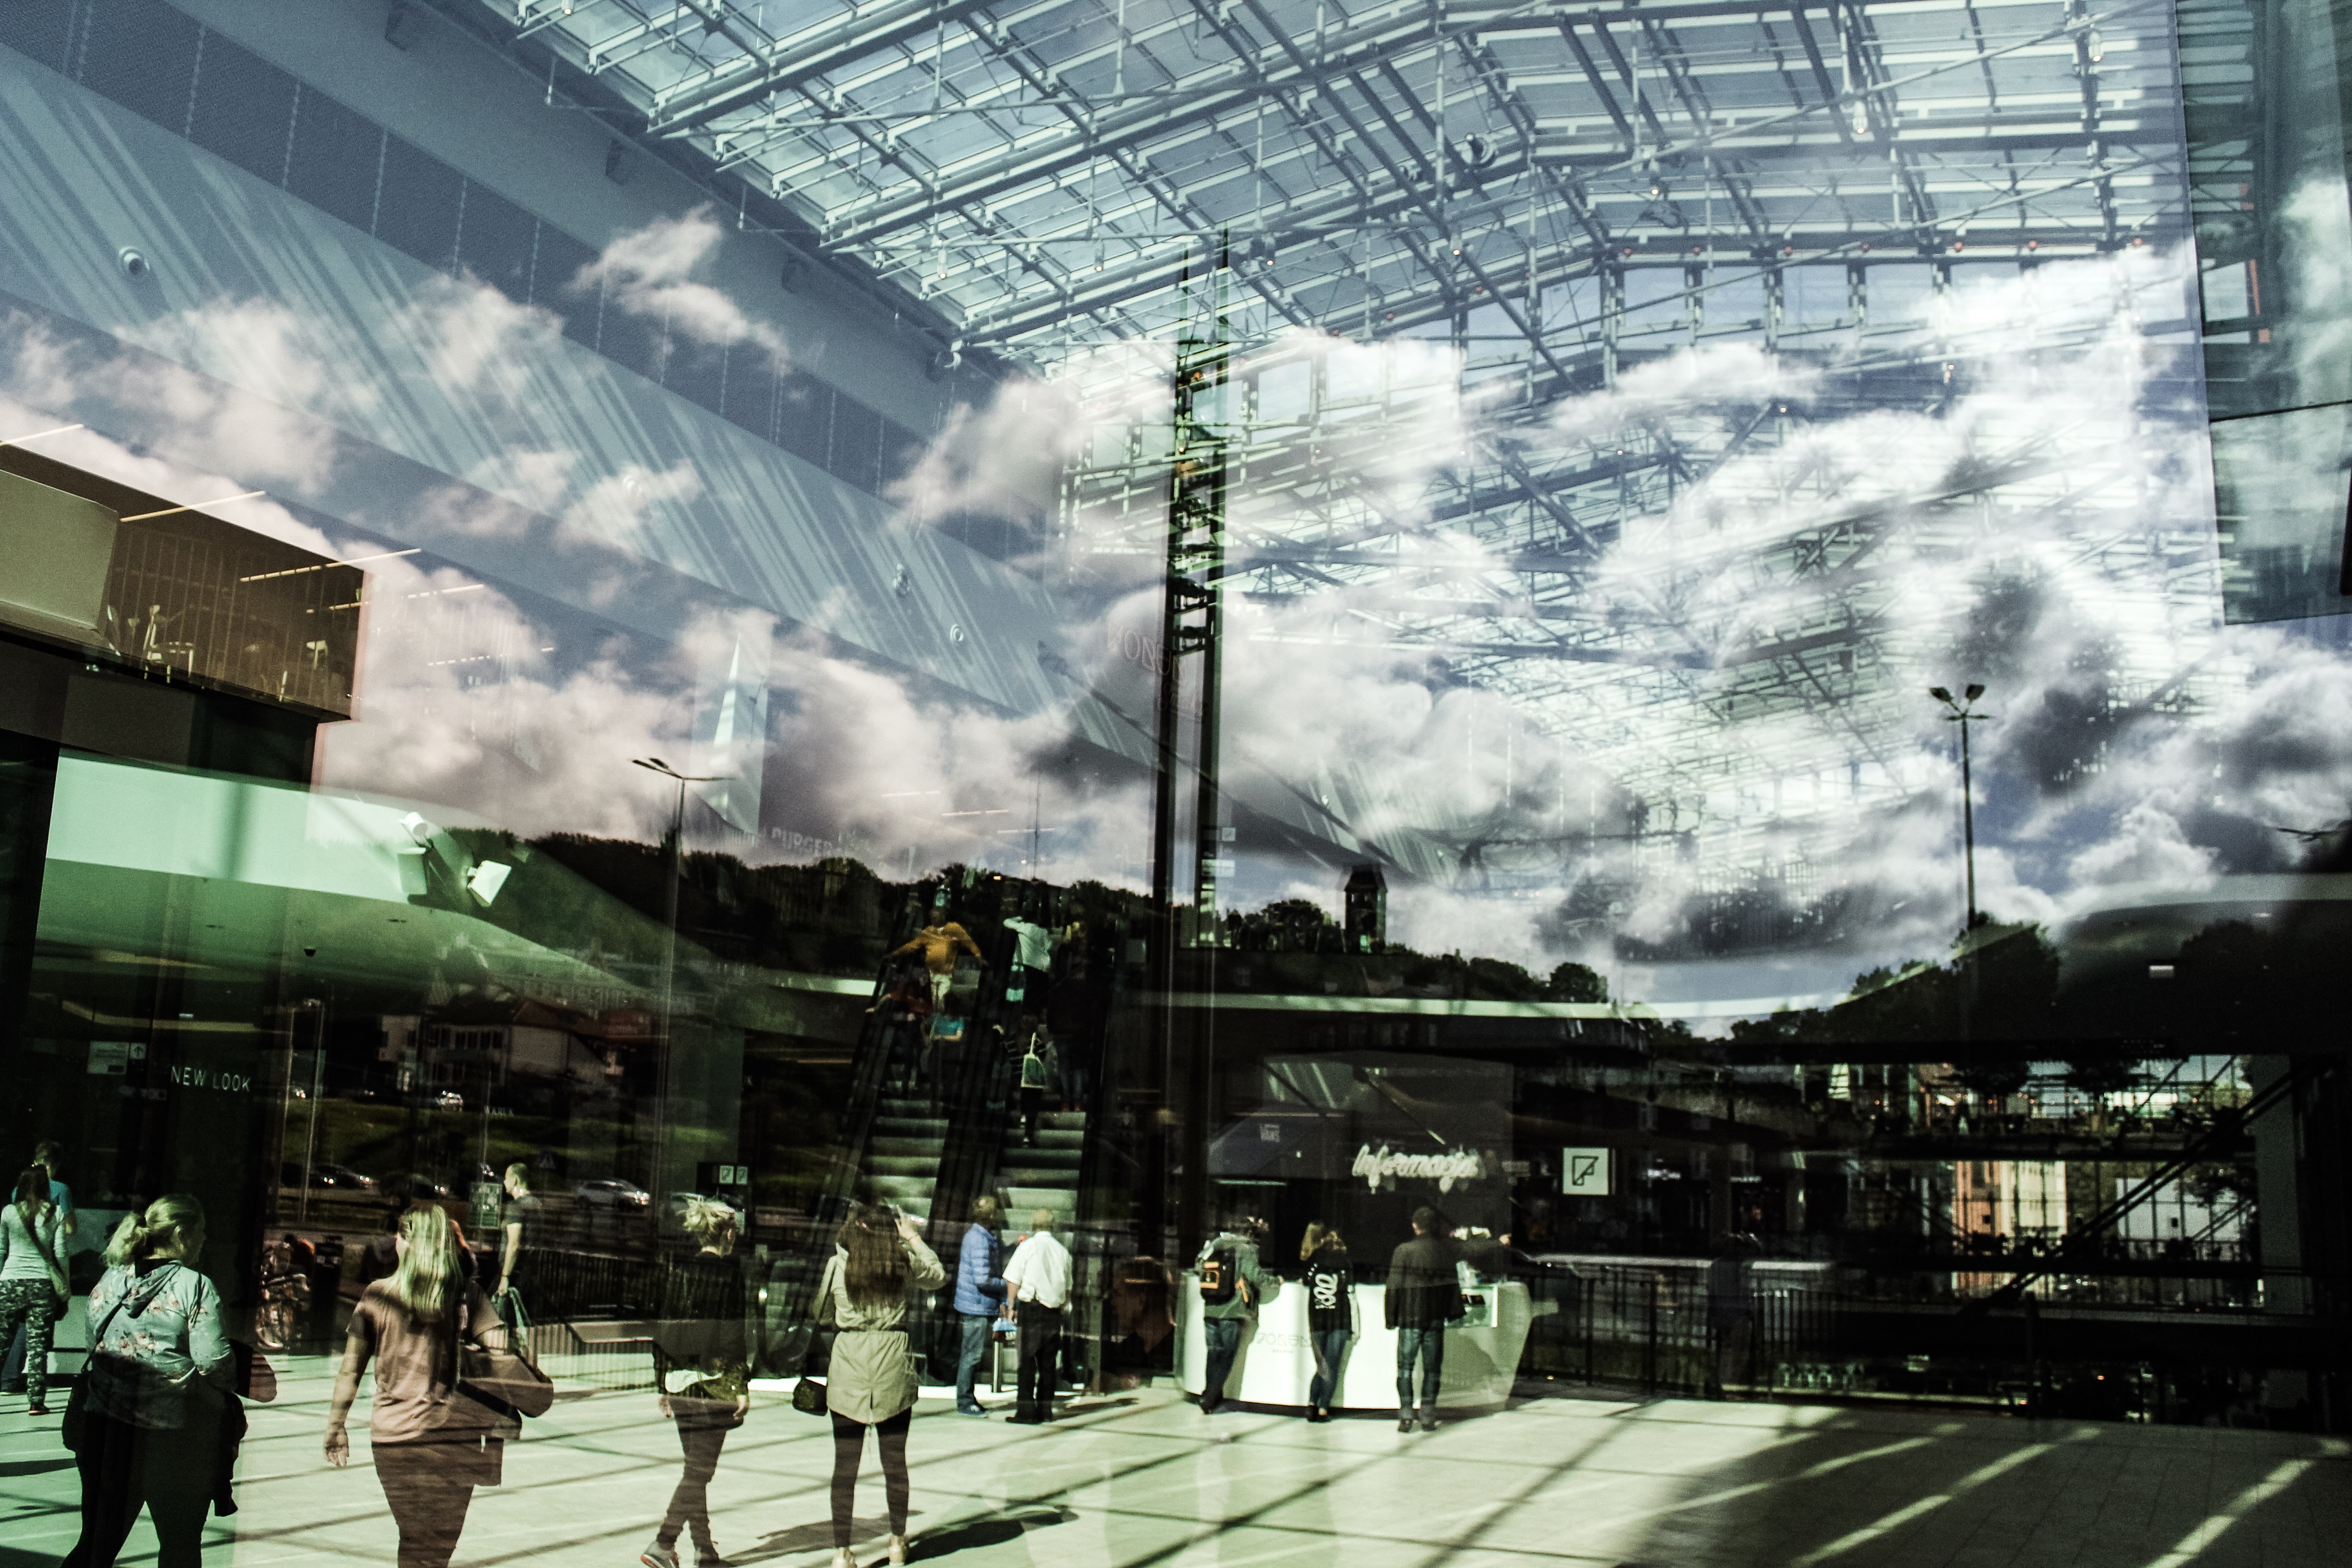
sky, metropolitan area, architecture, urban area, structure, city, metropolis, building, tree, reflection, cloud, downtown, mixed use